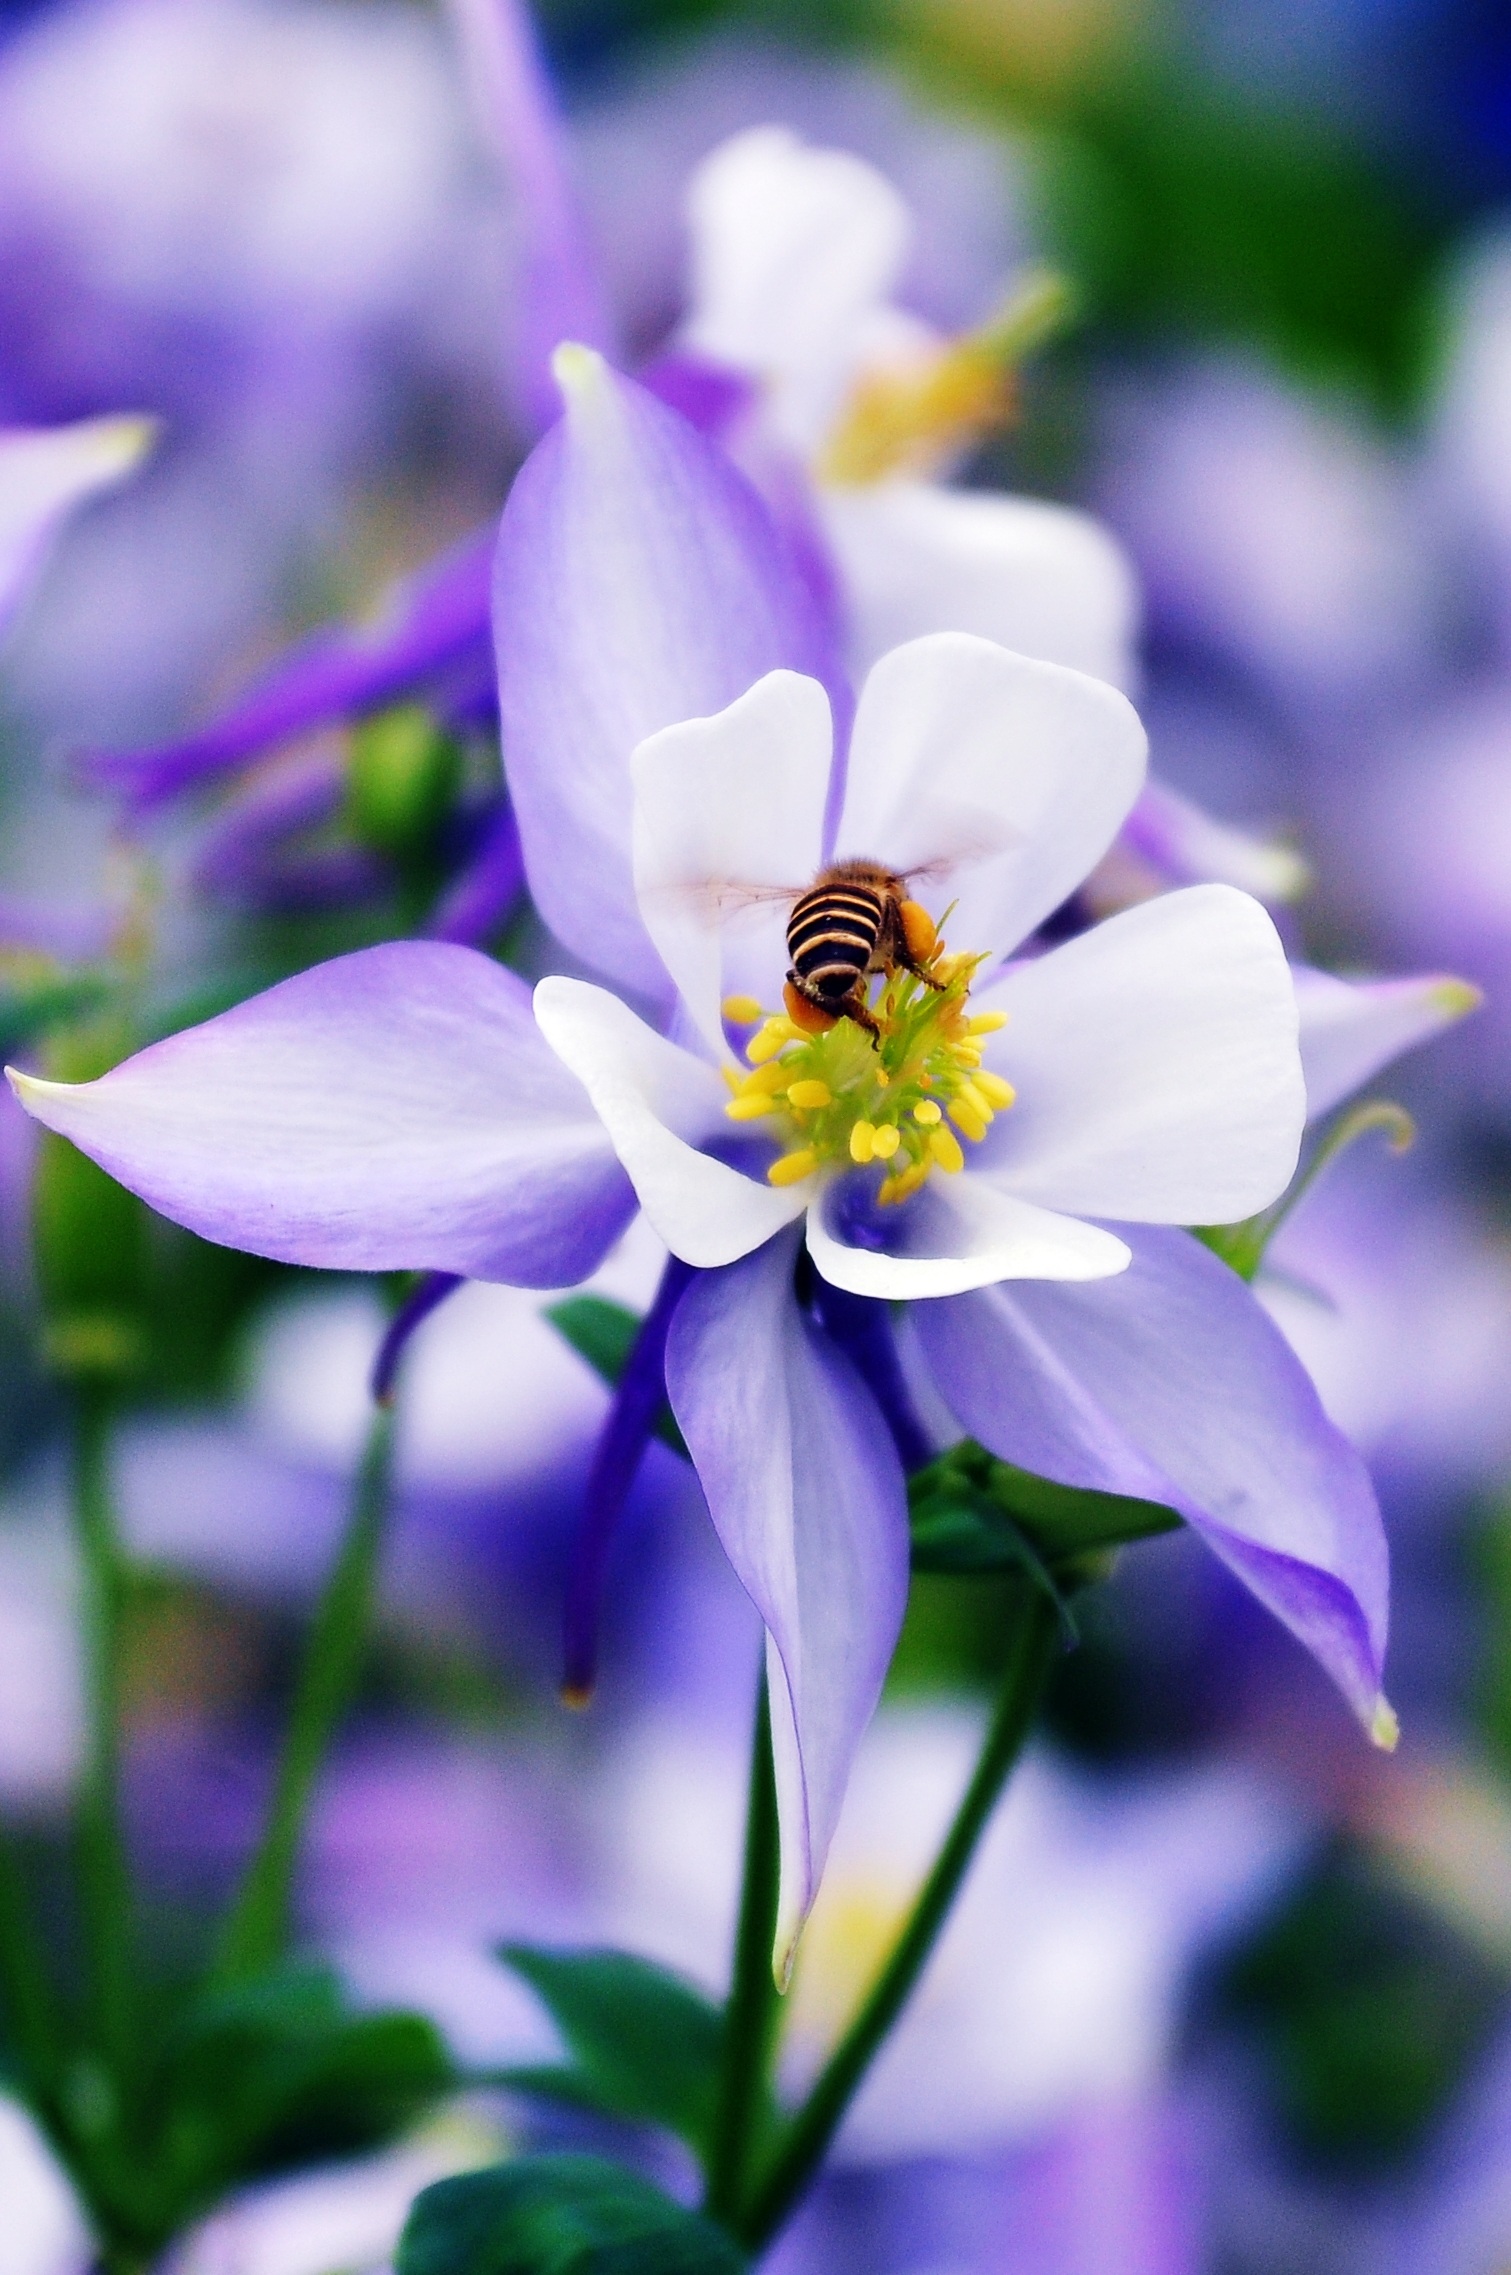
nature, blossom, plant, flower, purple, petal, insect, botany, flora, wildflower, close up, bee, macro photography, flowering plant, land plant, colorado blue columbine